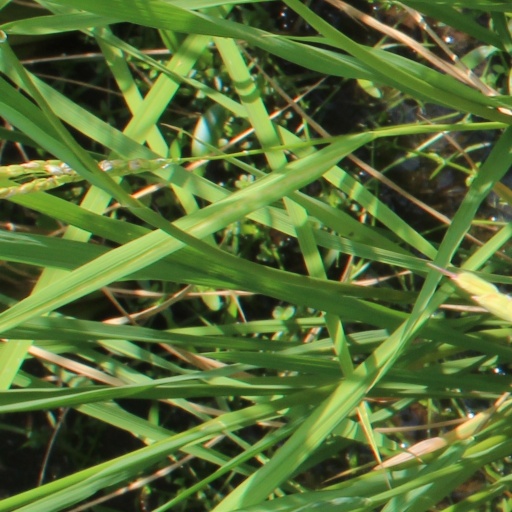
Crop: rice